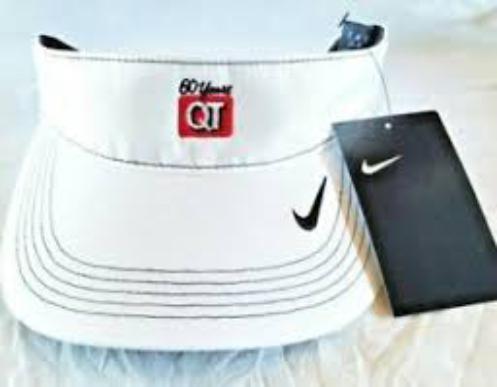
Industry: Others